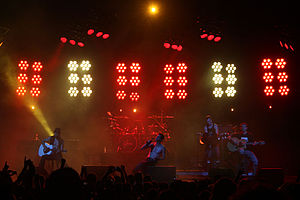
Jane's Addiction
Jane's Addiction blev dannet i slutningen af 80erne af den flamboyante sanger og sangskriver Perry Farrell og bassisten Eric Avery som en udløber af goth rock-gruppen Psi Com. Perry og Avery fandt hurtigt sammen med trommeslageren Stephen Perkins og guitaristen Dave Navarro. Og dermed var Jane's Addiction en realitet.